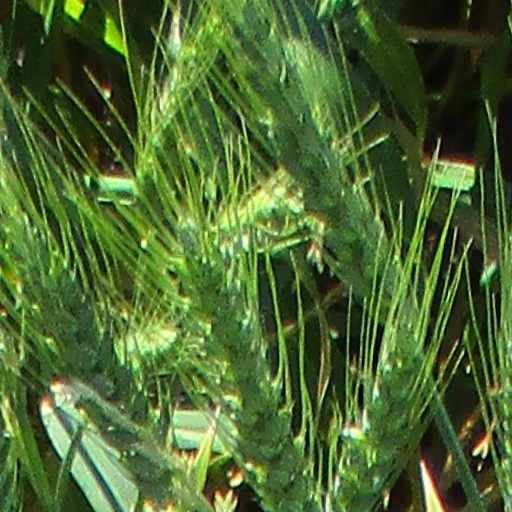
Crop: wheat